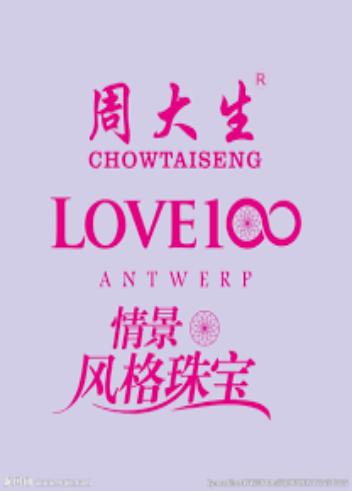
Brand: CHOW TAI SENG-1
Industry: Others